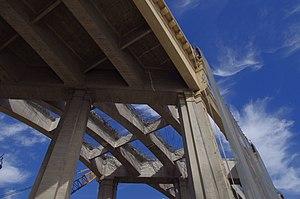
Dans le domaine du BTP et des déchets, la déconstruction désigne une destruction sélective et réfléchie d’éléments bâtis, en vue d’en recycler ou réutiliser tout ou partie des matériaux.